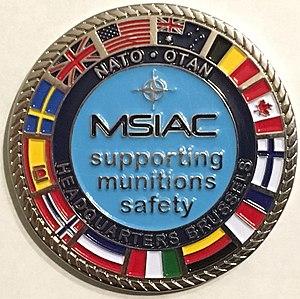
Le Centre d'information et d'analyse sur la sécurité des munitions de l'OTAN est un projet de l’OTAN directement financé par ses pays membres, dont certains ne sont pas membres de l’Alliance. Treize pays sont membres du projet : l’Australie, la Belgique, le Canada, la Finlande, la France, l’Allemagne, l’Italie, les Pays-Bas, la Norvège, l’Espagne, la Suède, le Royaume-Uni et les États-Unis d’Amérique.